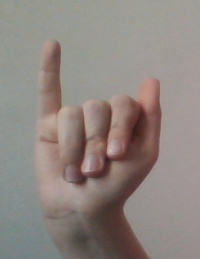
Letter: meem